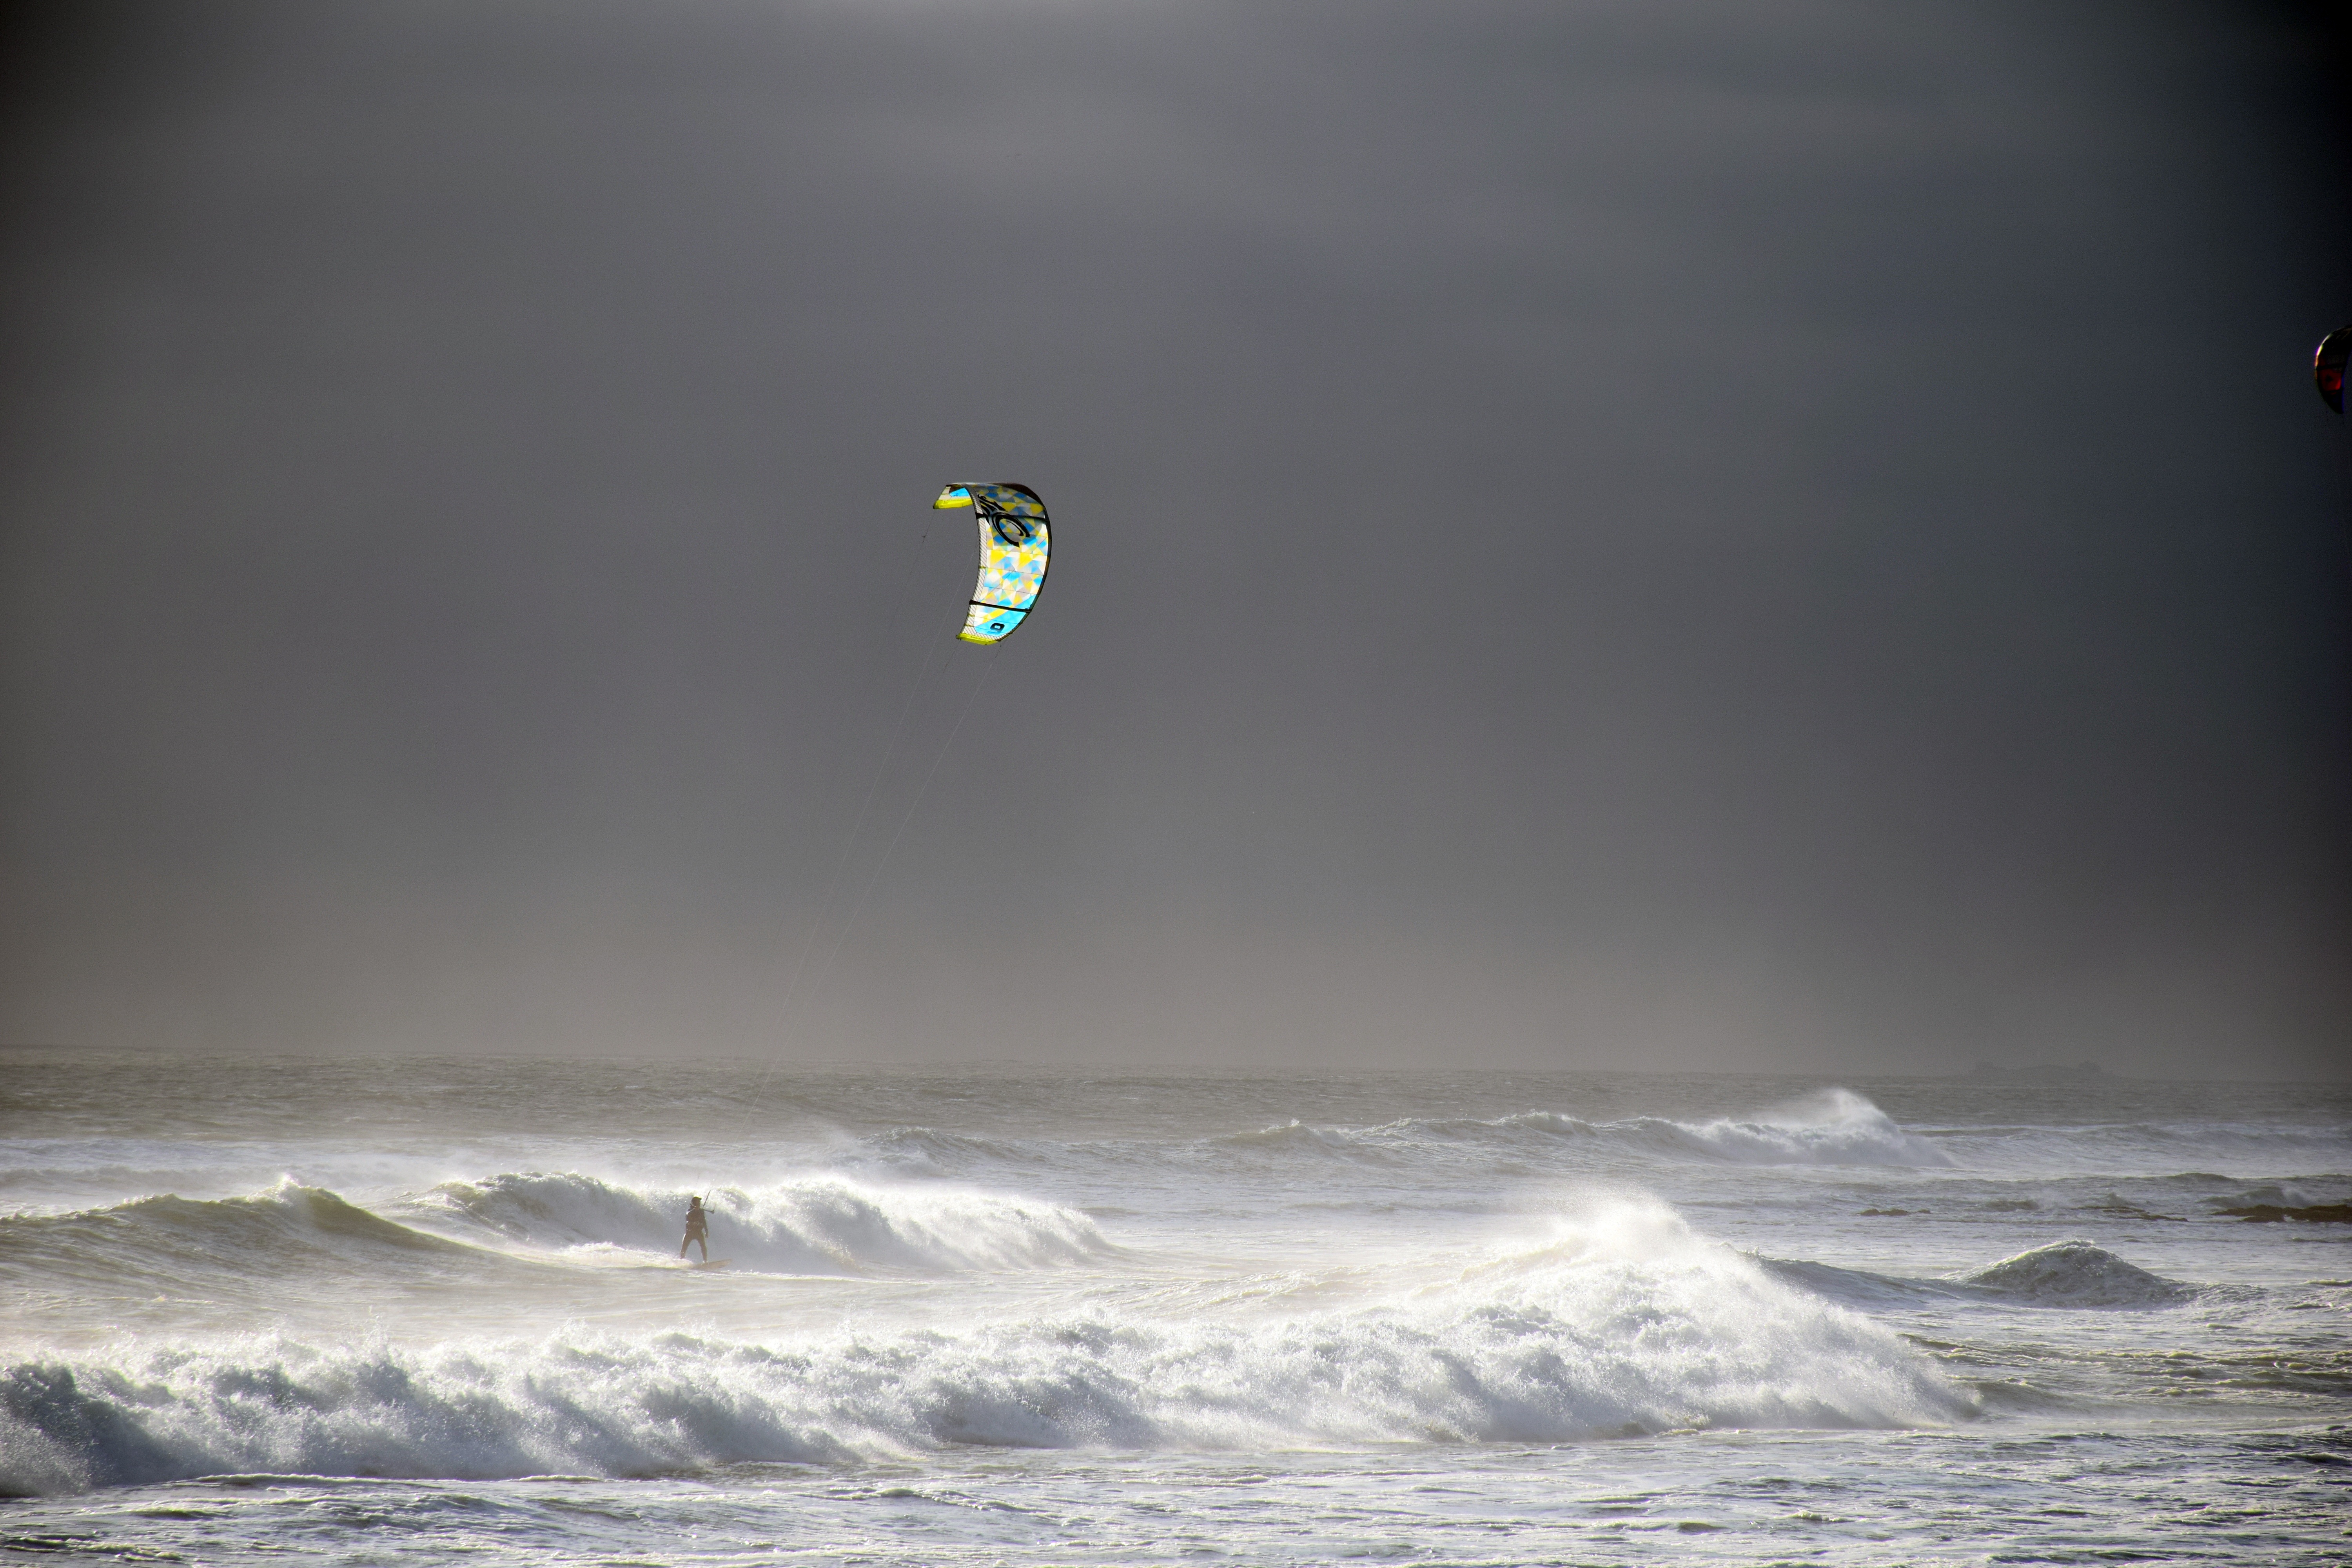
sea, coast, ocean, wave, wind, summer, vacation, surfer, recreation, surf, surfing, sailing, surfboard, holiday, windsurfer, extreme, extreme sport, toy, sports, windsurfing, kitesurfing, water sport, atmosphere of earth, windsports, wind wave, boardsport, surfing equipment and supplies, kite sports, surface water sports, individual sports